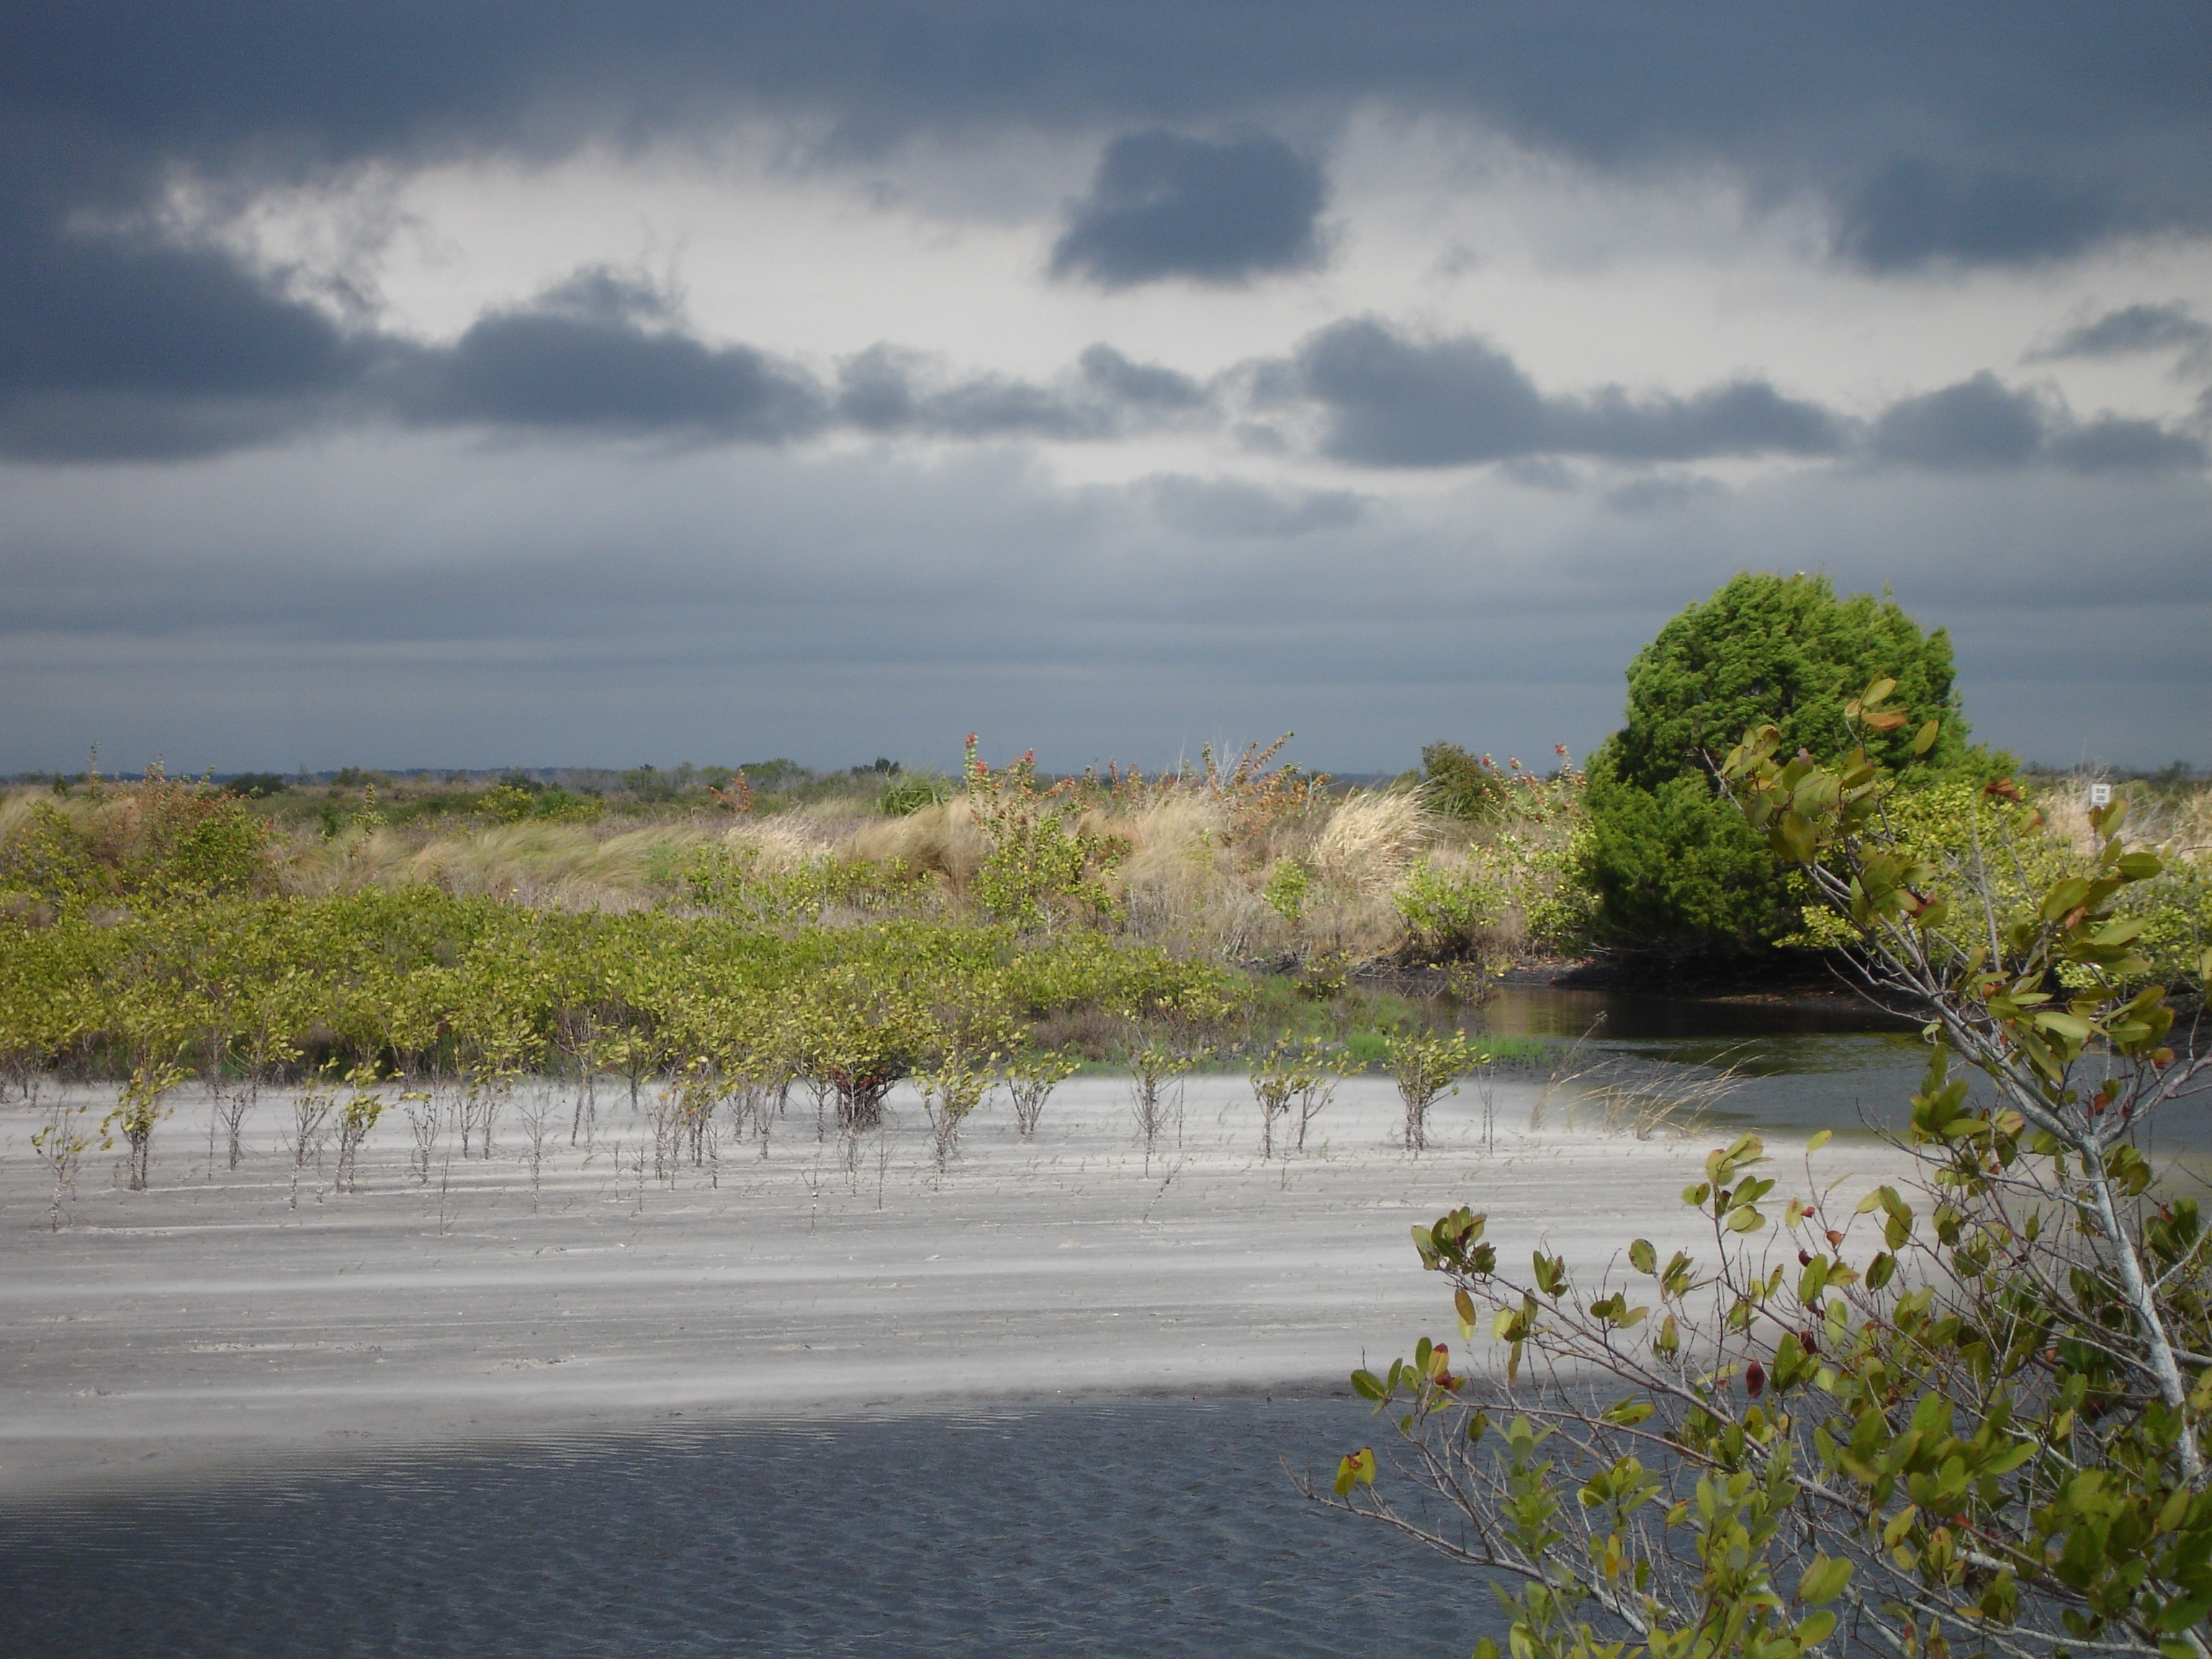
beach, landscape, sea, coast, tree, water, nature, horizon, marsh, cloud, morning, shore, lake, river, reflection, storm, bay, reservoir, body of water, wetland, habitat, florida, rural area, merritt island, natural environment, atmospheric phenomenon, woody plant